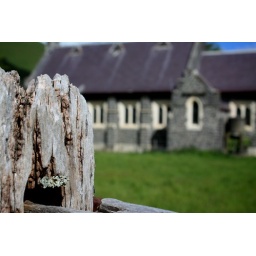
Close-up of rural fence with church in background